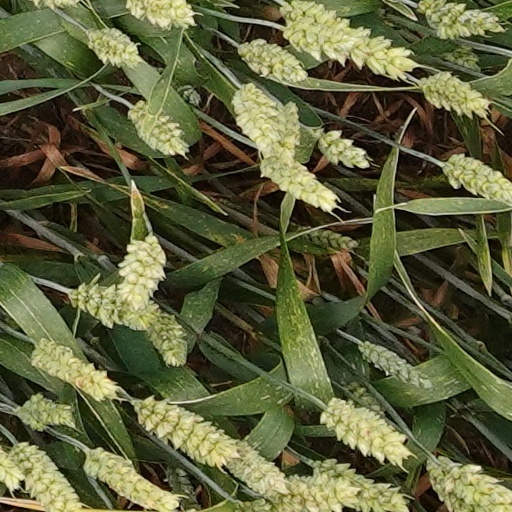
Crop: wheat